Tire manufacturing

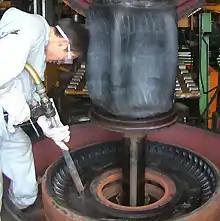
An opened tire mold being cleaned. The deflated rubber bladder is on the central post.

Tire plants are traditionally divided into five departments that perform special operations. These usually act as independent factories within a factory. Large tire makers may set up independent factories on a single site, or cluster the factories locally across a region.